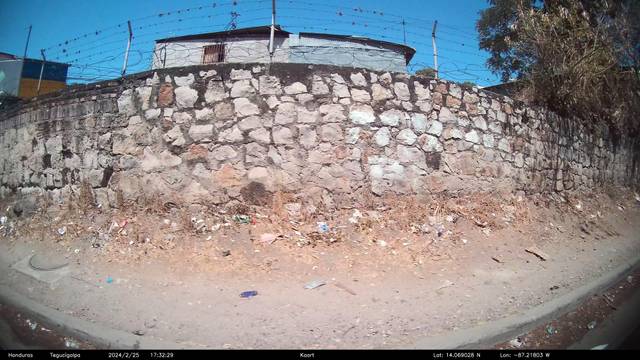
Region: Honduras
Coordinates: 14.069, -87.218